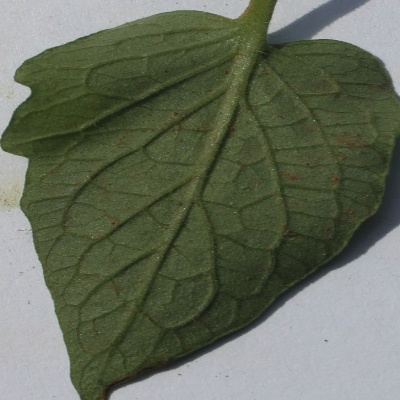
Crop: Tomato
Condition: healthy